C. P. Joshi

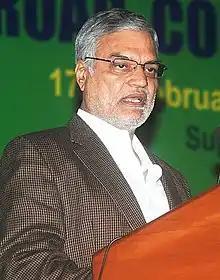
Official Portrait

C. P. Joshi (born 29 July 1950) is an Indian politician and a five-time MLA from Nathdwara, Rajasthan. He was born in a Brahmin family in Nathdwara, Rajasthan and he is a member of the Indian National Congress. He has previously served as Speaker of the Rajasthan Legislative Assembly. Previously, he was the Member of Parliament of India from Bhilwara in the 15th Lok Sabha. He was one of the first 19 members of India's new cabinet sworn in on 22 May 2009, despite being a first-time member of the Lok Sabha. As a union minister, Joshi held key portfolios like Road Transport and Highways, and Rural Development and Panchayati Raj in the Second Manmohan Singh ministry. Moreover, he was also a Cabinet Minister of the Government of Rajasthan from 1998 to 2003.